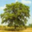
Label: oak_tree